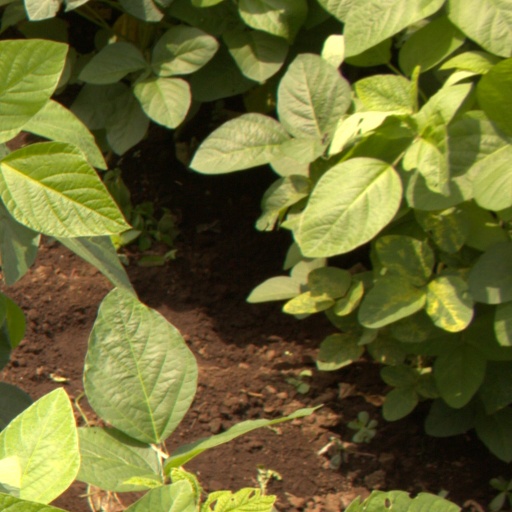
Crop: soybean